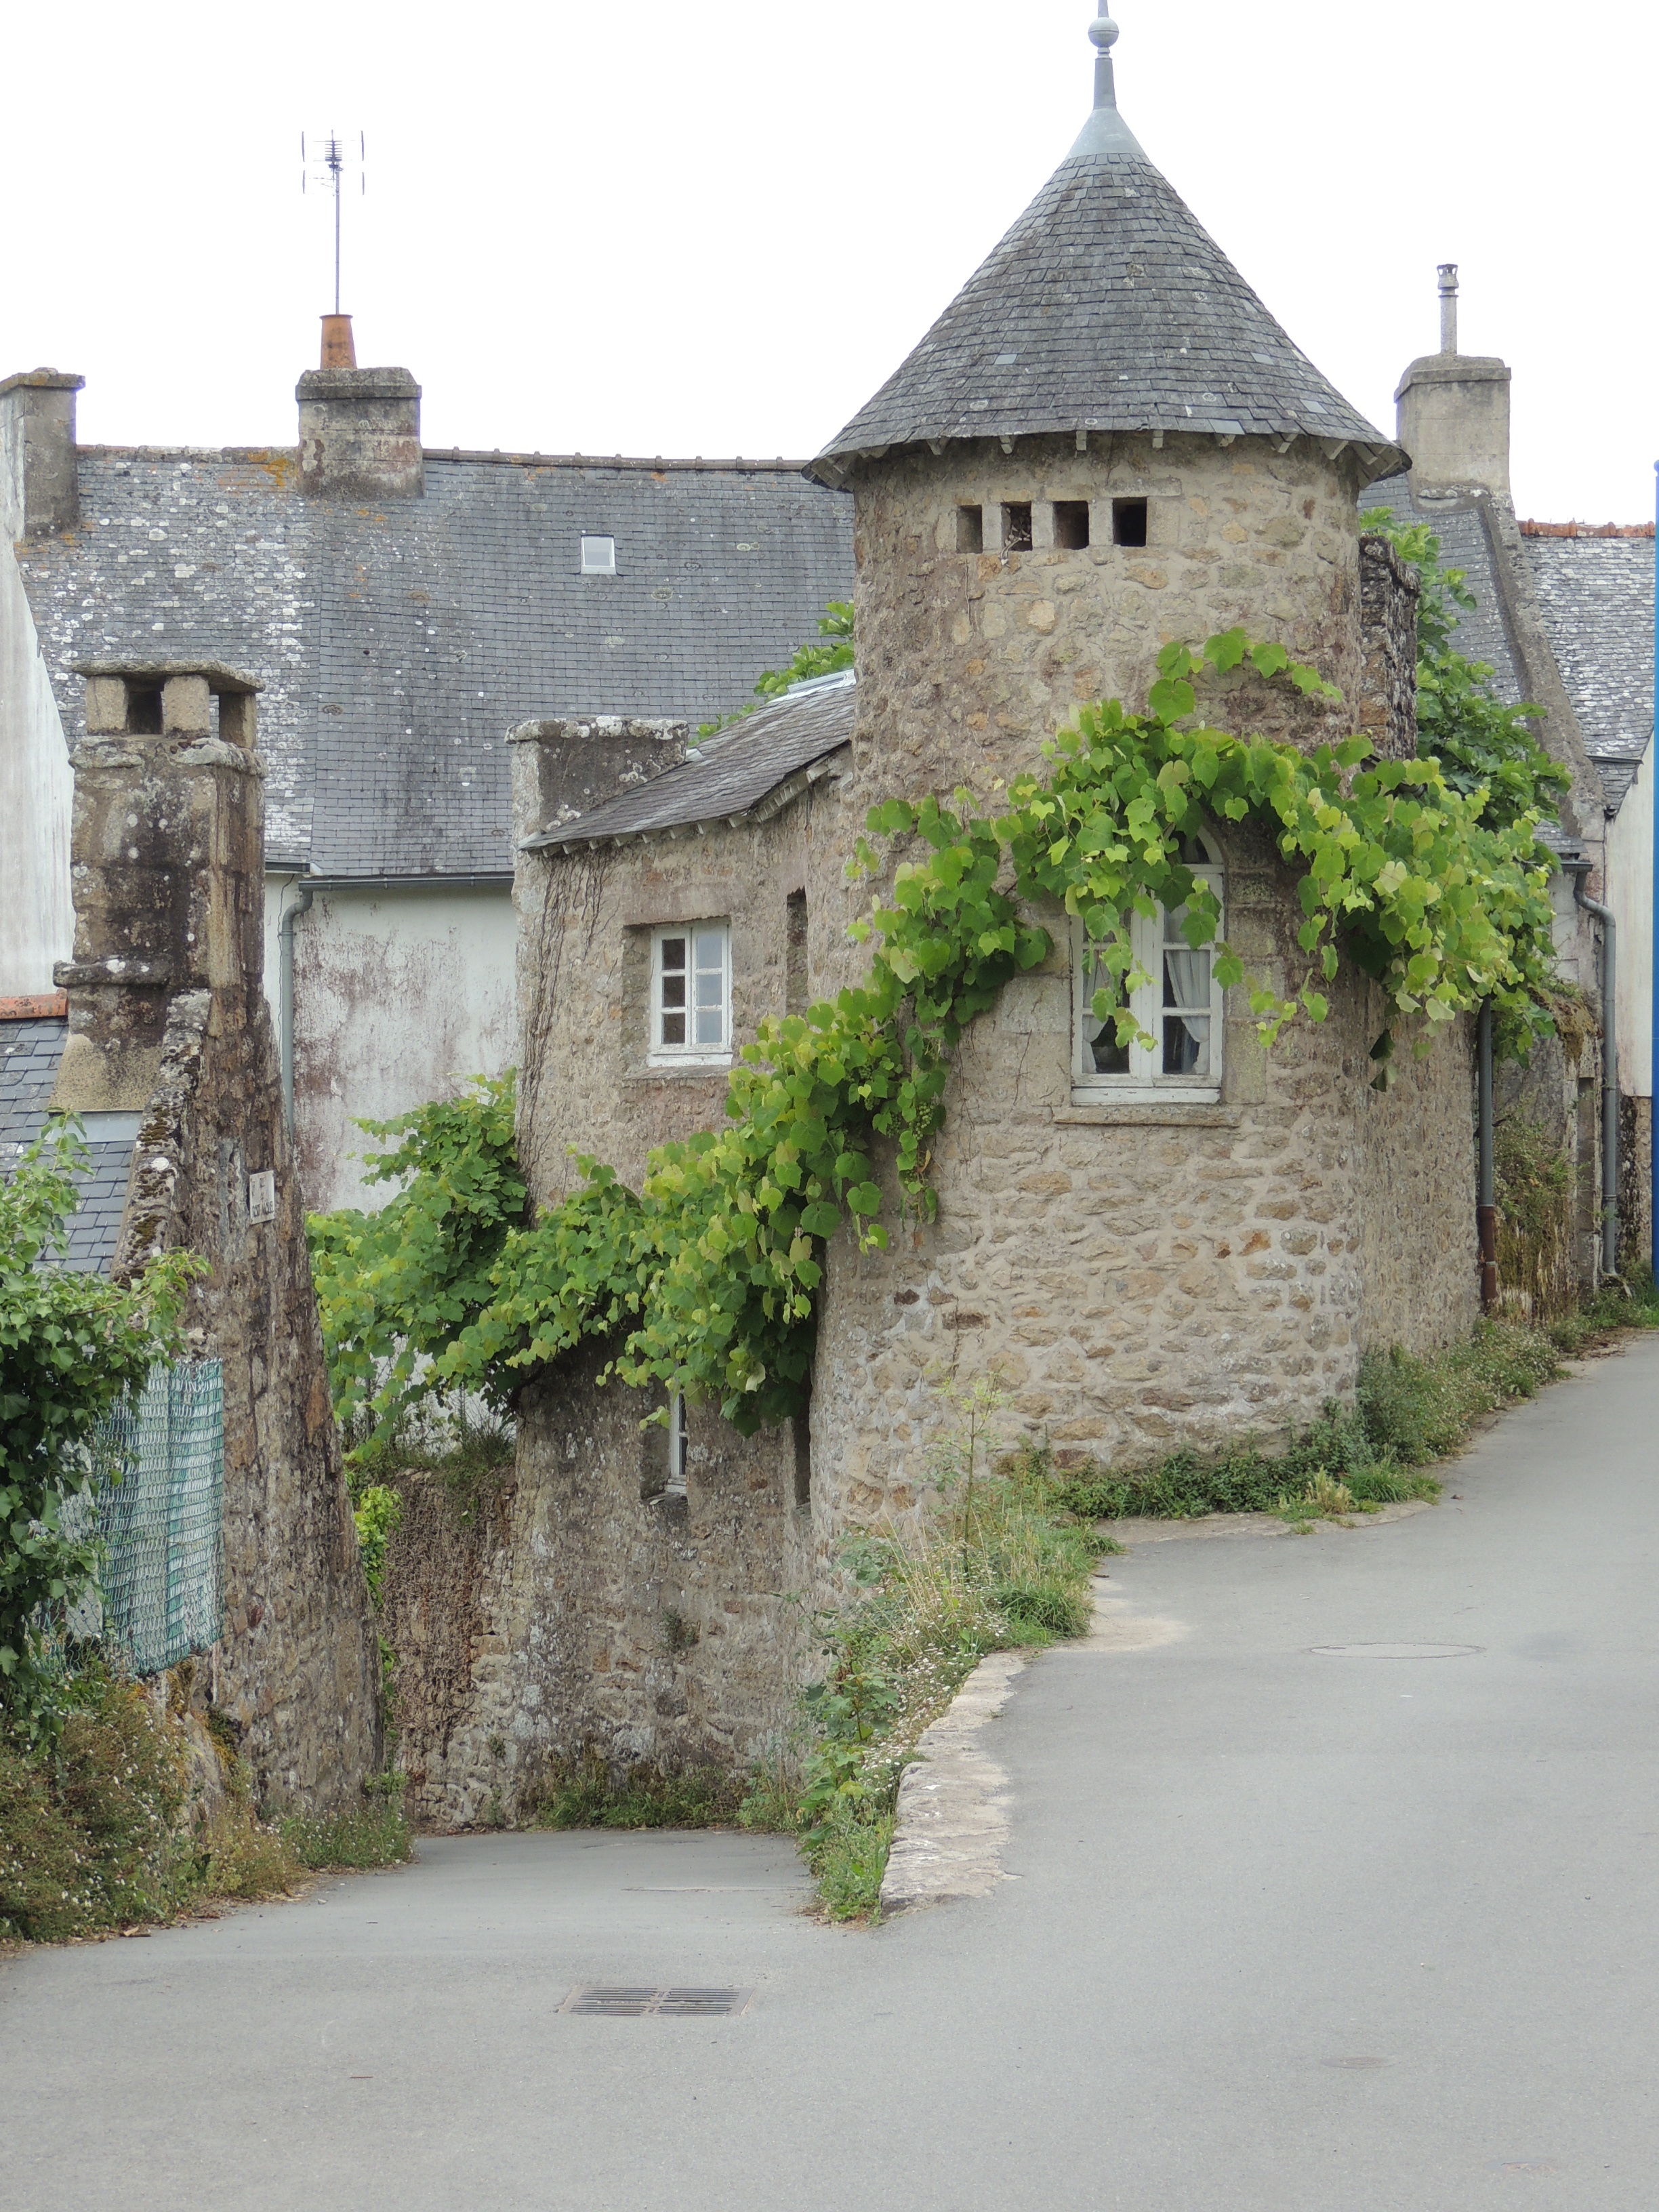
mansion, house, town, building, chateau, village, cottage, castle, property, waterway, stones, monastery, estate, brittany, morbihan, manor house, almshouse, residential area, ile aux moines